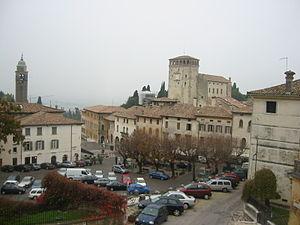
Asolo est une commune italienne d'environ 9 300 habitants, située dans la province de Trévise, en Vénétie, région d'Italie du nord-est.